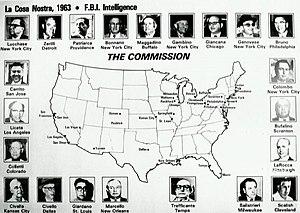
La Commission représente le gouvernement de la mafia américaine. Bien que sa structure ait maintes fois changé depuis sa création en 1931, son cœur de fonctionnement avec la présence des parrains des Cinq familles de New York est resté quasiment le même jusqu'à aujourd'hui.
La mafia américaine ou mafia italo-américaine désigne une société criminelle italo-américaine hautement organisée. L'organisation est souvent désignée par ses membres comme « Cosa Nostra » ou « La Cosa Nostra ». La mafia émerge à New York dans les quartiers pauvres des immigrants italiens catholiques : East Harlem, le Lower East Side et Brooklyn. Elle apparaît aussi vers 1870 dans d'autres grandes métropoles de la côte Est et du pays en général suivant les vagues d'immigration en provenance de Sicile et d'autres régions du sud de l'Italie. Cosa Nostra a ses racines dans la mafia sicilienne. Mais d'autres organisations distinctes aux États-Unis comme la Camorra napolitaine, la 'Ndrangheta calabraise, d'autres groupes criminels italiens aux États-Unis, ainsi que des criminels d'autres ethnies indépendantes, ont par la suite fusionné avec la mafia sicilienne pour créer la mafia italo-américaine moderne en Amérique du Nord. La structure qui unifie de manière la plus importante la mafia américaine est une « famille », laquelle est une organisation structurée de manière pyramidale.